Reginaldo Rossi

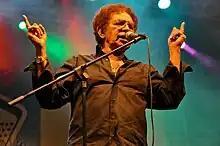
Reginaldo Rossi on 26 June 2010 on the Castro Alves Square

Reginaldo Rodrigues dos Santos (14 February 1944 – 20 December 2013), better known by his stage name Reginaldo Rossi, was a Brazilian musician and singer-songwriter. He was known as the "King of Brega".